Elaeis

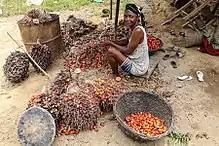
Harvesting in Liberia

Since palm oil contains more saturated fats than oils made from canola, corn, linseed, soybeans, safflower, and sunflowers, it can withstand extreme deep-frying heat and resists oxidation. It contains no trans fat, and its use in food has increased as food-labelling laws have changed to specify trans fat content. Oil from "Elaeis guineensis" is also used as biofuel.